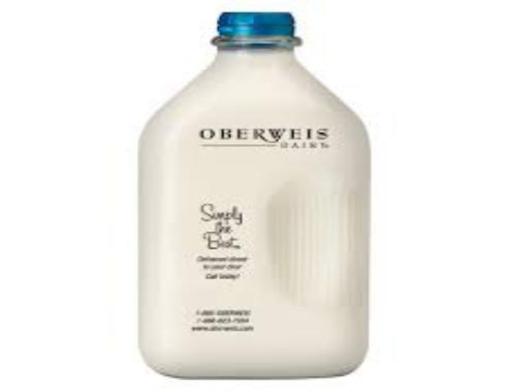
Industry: Food